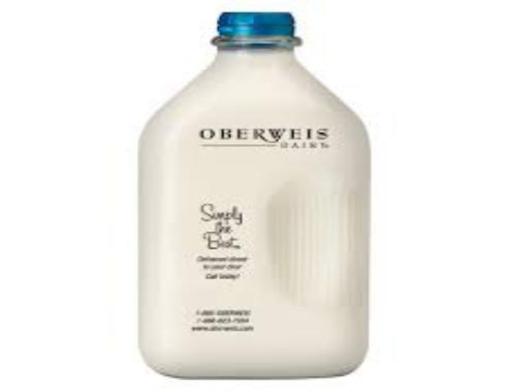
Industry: Food